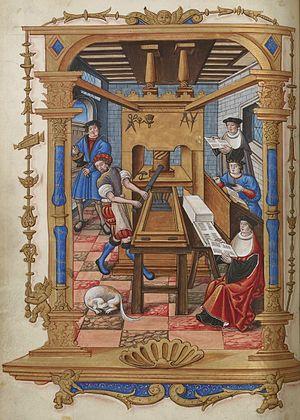
Imprimerie française du début du XVIème siècle
Étienne Colaud ou Collault est un enlumineur et libraire français, actif à Paris entre 1512 et 1541.